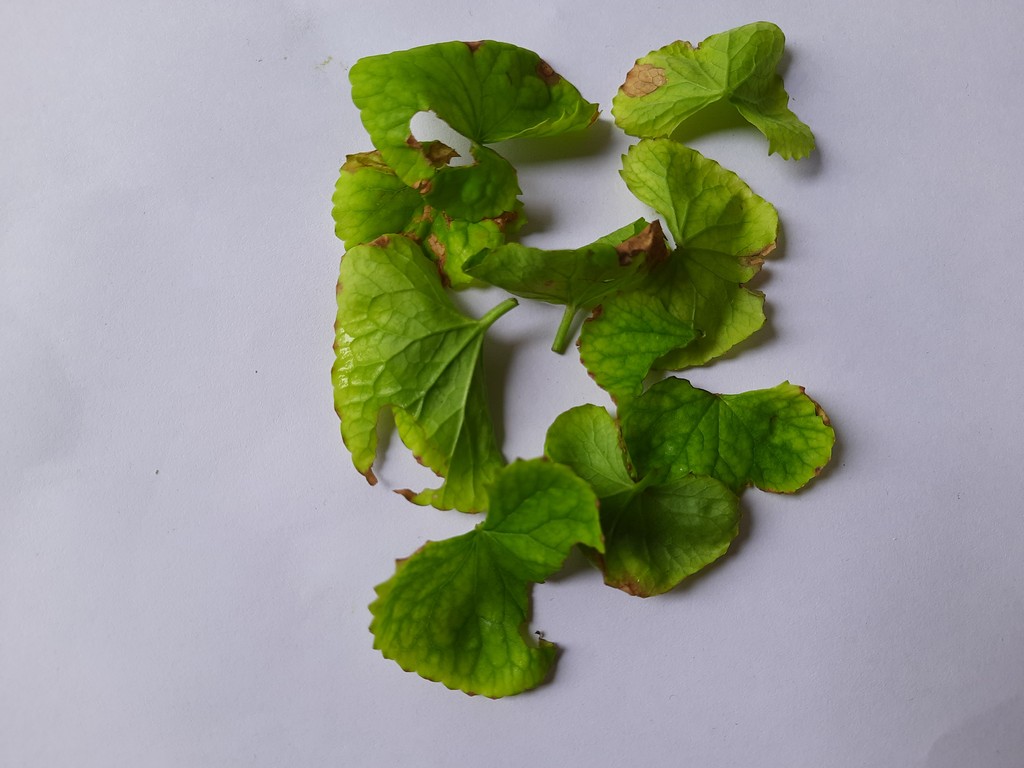
Label: Unhealthy